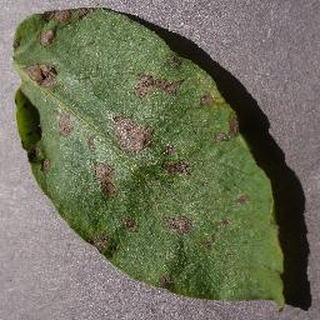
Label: potato_early_blight